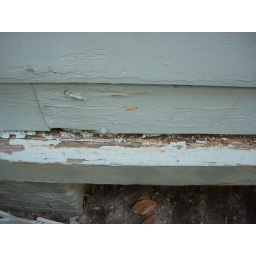
The drip plate around the building is decayed in numerous areas